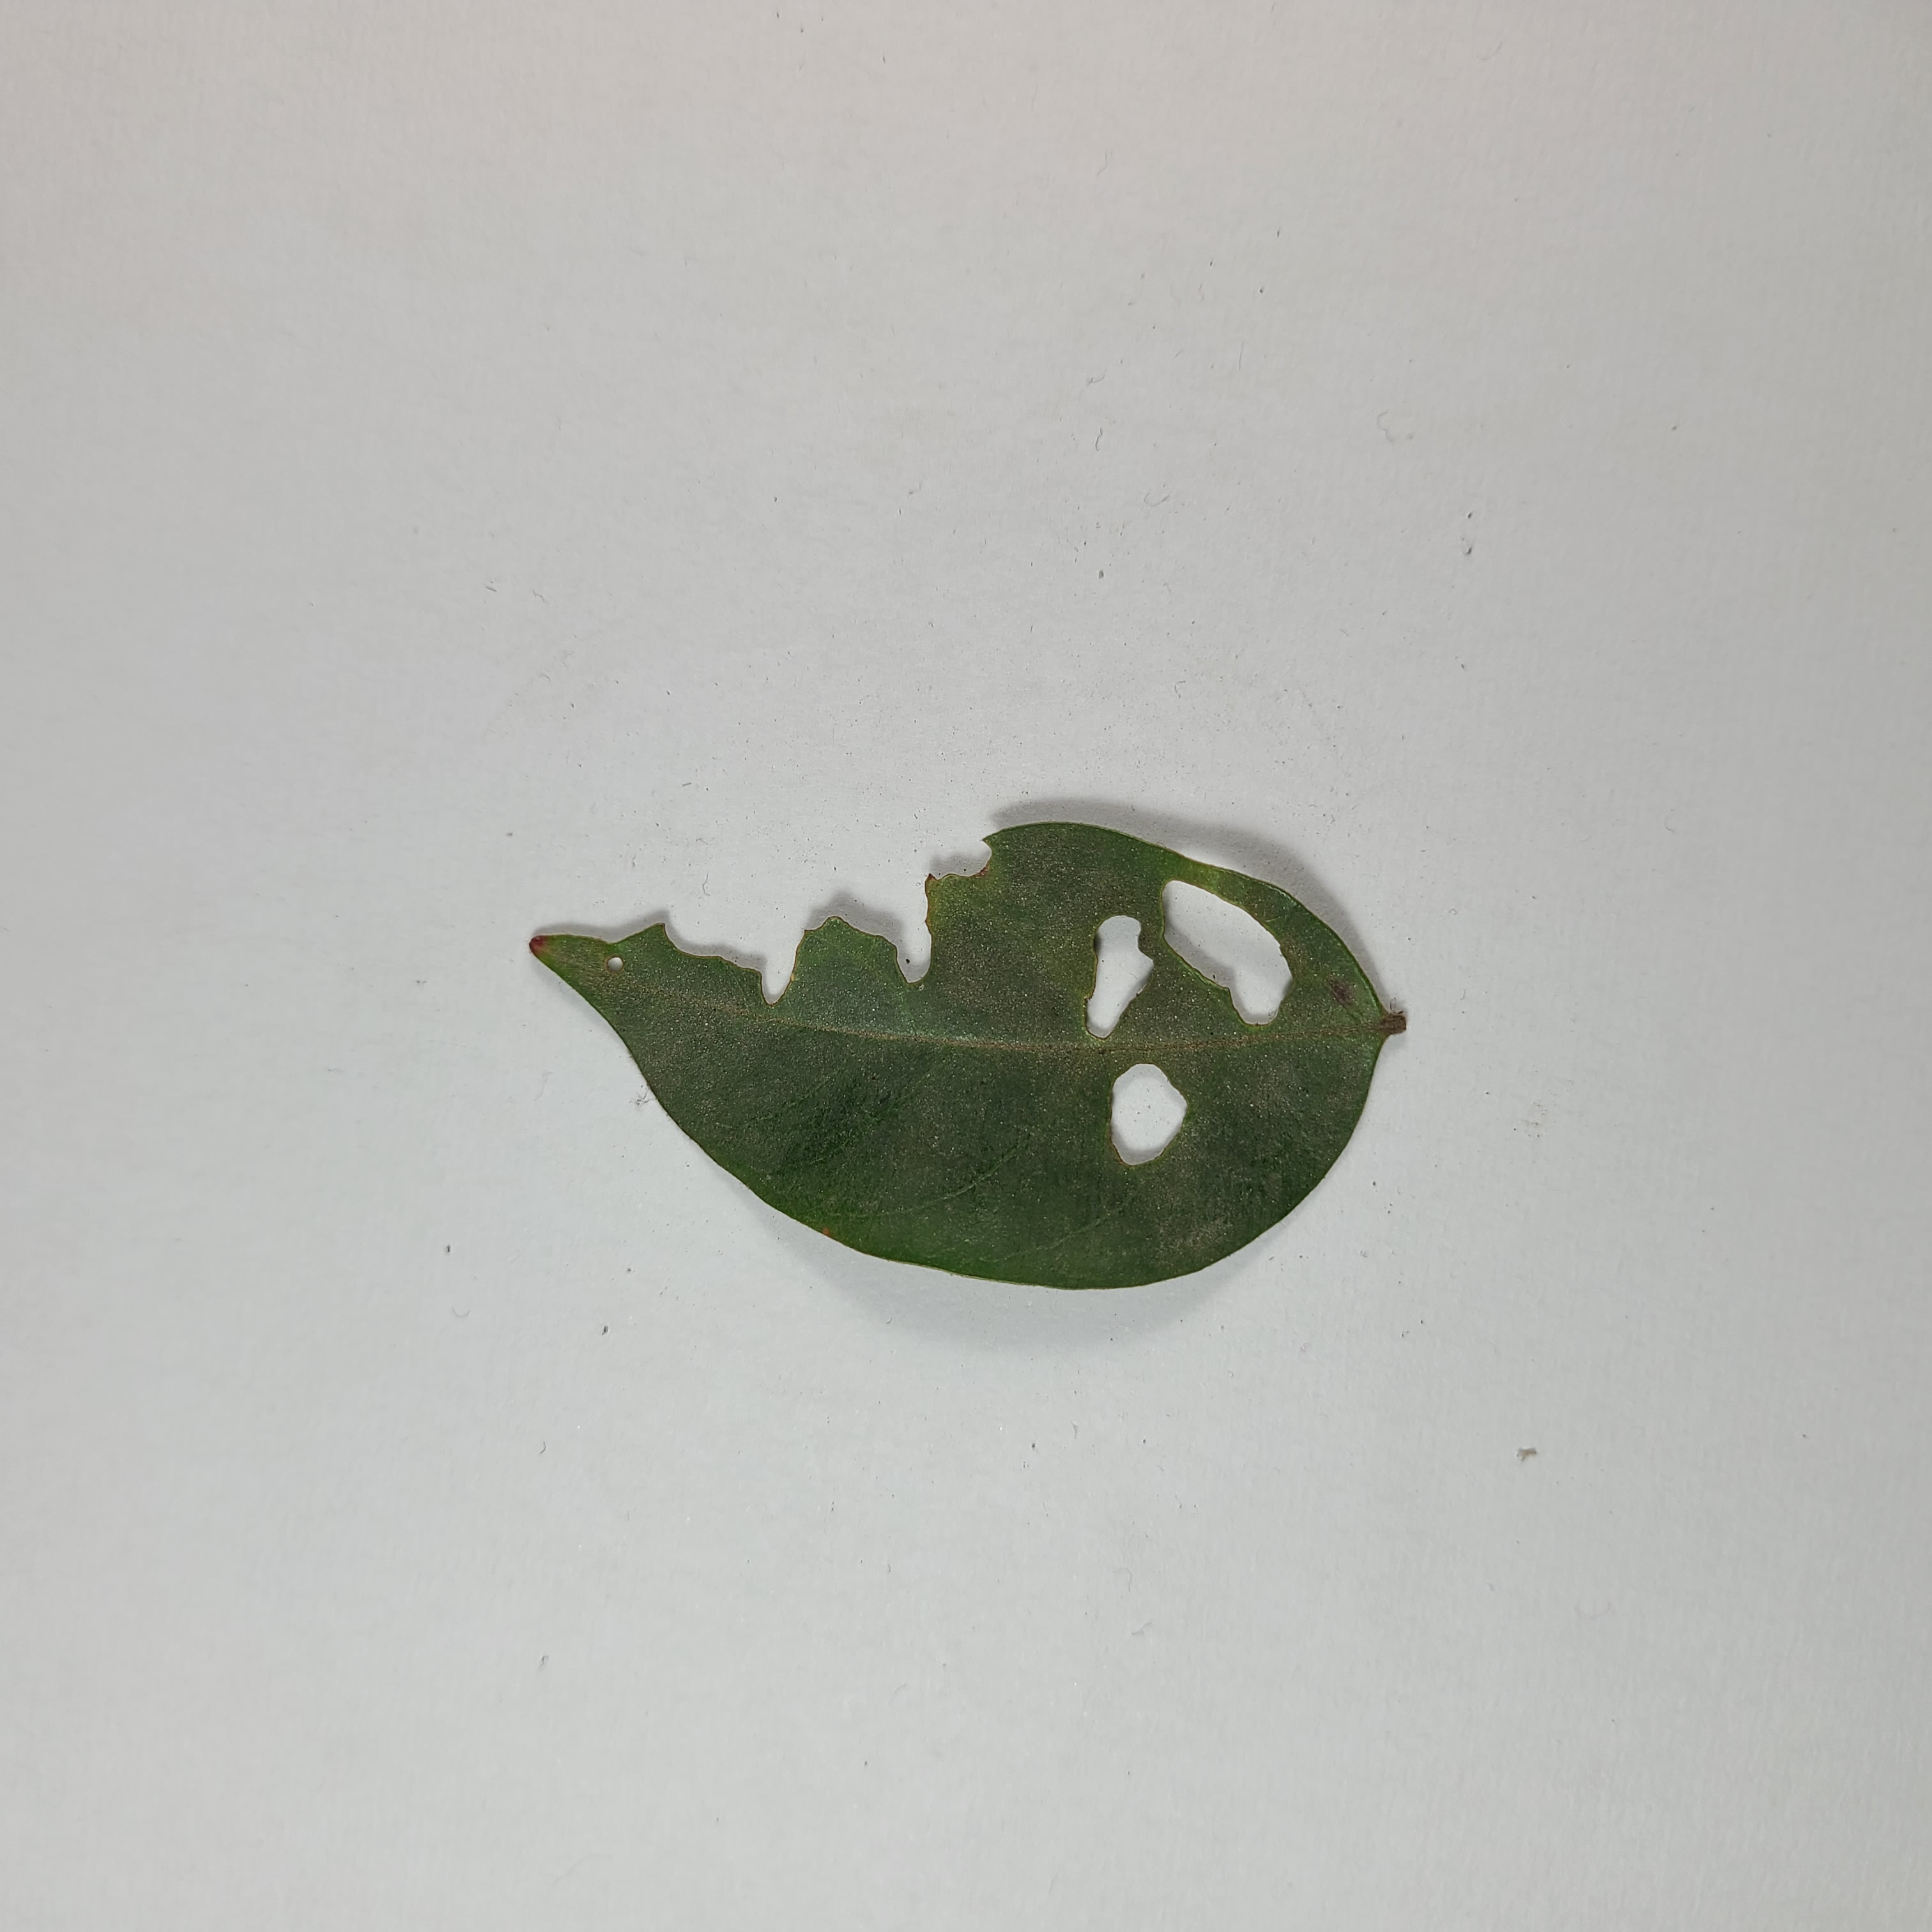
Label: Insect Hole leaves